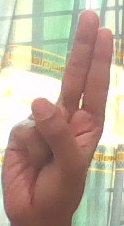
ASL sign: U